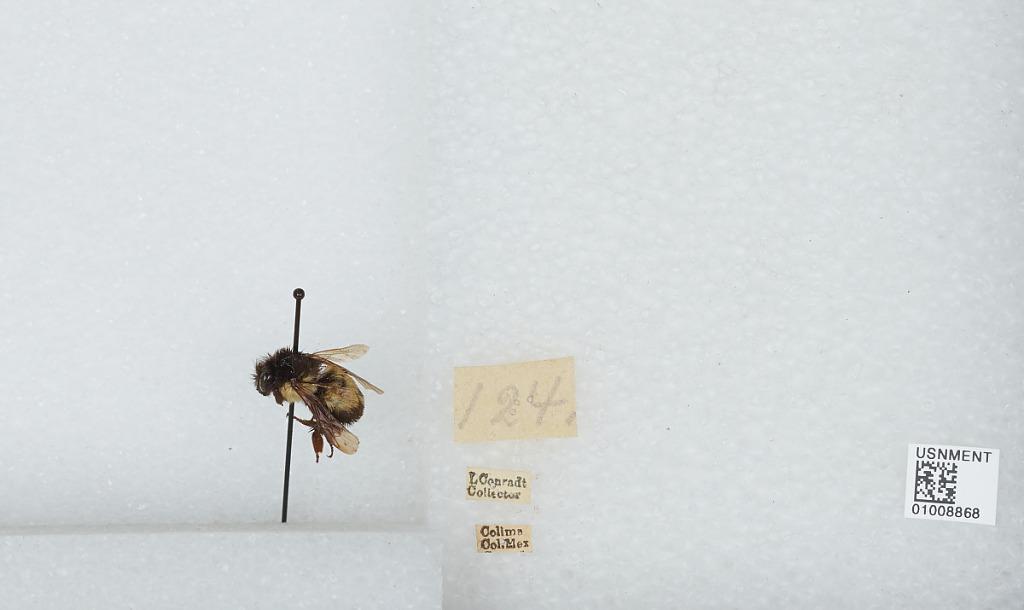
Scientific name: Bombus (Pyrobombus) ephippiatus (Say)
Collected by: L. Conradt
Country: Mexico
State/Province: Colima
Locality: Colima
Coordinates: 19.2433, -103.725